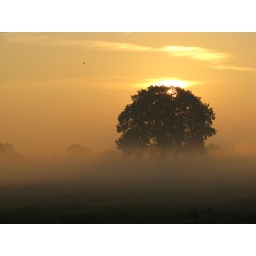
Sunrise in the field opposite my house Abbots Bromley